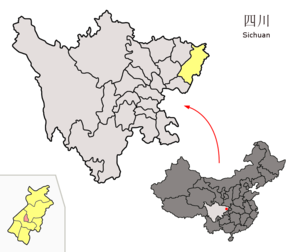
Le district de Tongchuan est une subdivision administrative de la province du Sichuan en Chine. Il est placé sous la juridiction de la ville-préfecture de Dazhou.